History of tactics in association football

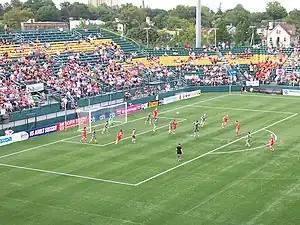
This image shows the 2011 Women's Professional Soccer Championship Game. The game was played at Sahlen's Stadium in Rochester, New York, the home stadium of the Western New York Flash. The Flash defeated the Philadelphia Independence on penalty kicks after a 1–1 tie. The Independence are in gray (green for the goalie); the Flash are in red.

In the sport of association football, teams utilize tactics to inform their organization and decision-making on the pitch. Tactics play a major role in the way the sport is played, and how teams compete with one another. Due to the evolving nature of the sport, tactics have changed significantly since football's inception, evolving from basic and rudimentary principles into elaborate, multi-layered plans that managers and teams employ in an attempt to best their opposition.